European Climate Assessment and Dataset

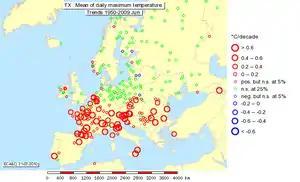
Trend in the June maximum temperature from 1950–2009.

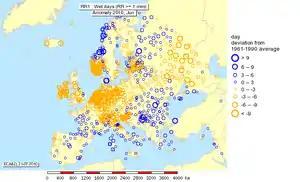
Anomaly in the number of wet days (precipitation sum greater than 1mm) for June, 2010 with respect to the normal period 1961–1990.

As of June 2010, the number of stations providing data involving temperature is on the order of 1500, and nearly 3000 stations contribute precipitation data. In contrast, the number of stations currently providing data for the other elements ranges from approximately 150 (wind direction) to 900 (snow depth). Data collection for the elements other than temperature and precipitation began later so the data availability is lower; however the number of stations contributing these data is rapidly increasing. In measuring these elements, nearly all countries follow the climatological practices guidelines outlined by the World Meteorological Organization. Element identification is given for all series including those provided by countries which do not follow these guidelines.